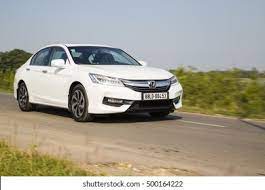
Vehicle type: Cars